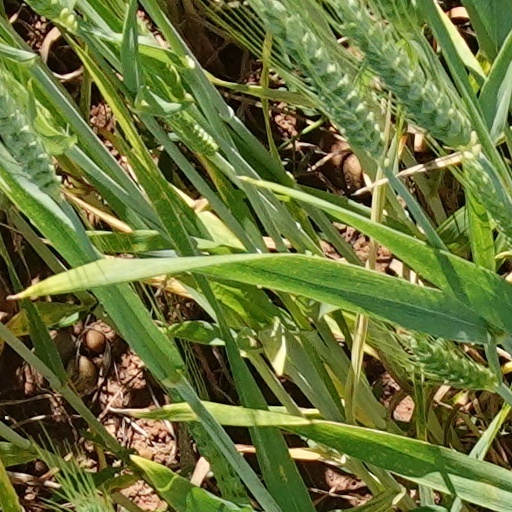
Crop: wheat